Fitzroy Newsum

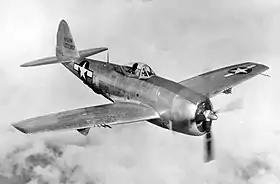
Newsum flew a P-47 during the war.

During World War II, President Franklin D. Roosevelt arranged for thirty-three African American servicemen to take an entrance exam for the Army Air Corps. Newsum was one of just thirteen men to pass the test. After passing, he chose to attend the Tuskegee Army Air Field's flight school rather than the Officer Candidate School that the other twelve men enrolled in. Newsum would pilot the P-47 Thunderbolt warplane during the war.